Mundigak

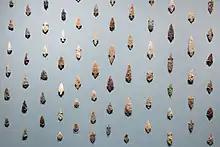
Arrow heads from Mundigak, Tajikistan, early 3rd millennium BCE

Period V was very poorly preserved due to the erosion of the excavation area. On the main hill, on the remains of the old palace, a large building was erected (called the Monument Massif by the excavators), with the old structures buried and partially preserved under the new and very massive building. A monumental ramp that led to a platform was still preserved during the excavations. This consisted of a number of rooms that could not be entered, so they had a pure support function. The actual building on this platform has completely disappeared. In other parts of the city there is also evidence of development during this period, but the remains are very poorly preserved. It is clear, however, that Mundigak continued to be an important city in Period V, but the remains of it have largely disappeared. After that, the place appears to have been abandoned. After 2500 BCE there was no longer a city here. This is particularly noteworthy as there is no chronological overlap with the Indus culture.